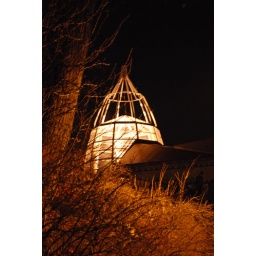
Snapped this in between the big tree lighting up all in green as part of a musical show.